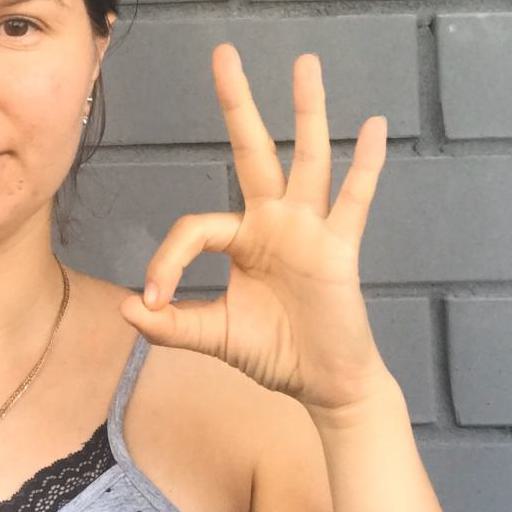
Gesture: ok